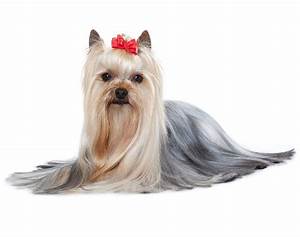
Label: dog